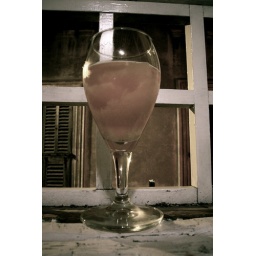
sky in the glass